Peapod

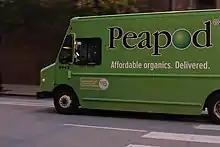
A Peapod delivery truck in Chicago

Peapod Online Grocer (US) was founded in 1989 by Andrew Parkinson and Thomas Parkinson. One early proposal for a name for the new company was IPOD, an acronym for Information and Product On Demand. The brothers, taking marketing considerations into account, decided on the friendlier sounding "Peapod" instead. Before 1996, Peapod Online Grocer (US) provided an online grocery shopping service in a partnership with Jewel supermarket in Chicago, Illinois and surrounding towns; Kroger in Columbus, Ohio; Randall's in Houston, Texas, and Safeway in San Francisco, California in 1993.